Sky position (RA, Dec in degrees): 28.433, 0.1838
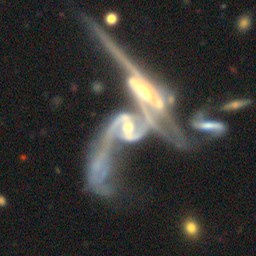
Galaxy morphology: Merging Galaxies